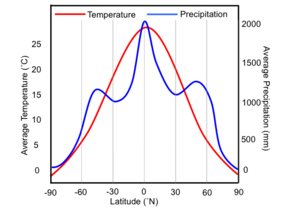
En écologie, un gradient environnemental est une variation, généralement continue, d'un ou plusieurs facteurs environnementaux à travers l'espace.